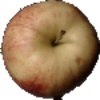
Label: red_apple